Mary Galentine Fenner

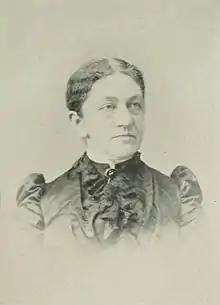
"A Woman of the Century"

Mary Galentine Fenner (Galentine; May 17, 1839 - July 10, 1903) was an American poet and litterateur. She wrote for the "Rural New Yorker" before becoming a prolific versifier. She was also involved in the temperance and suffrage movements.